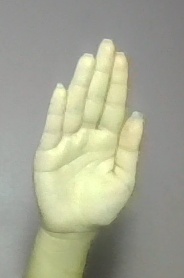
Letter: seen